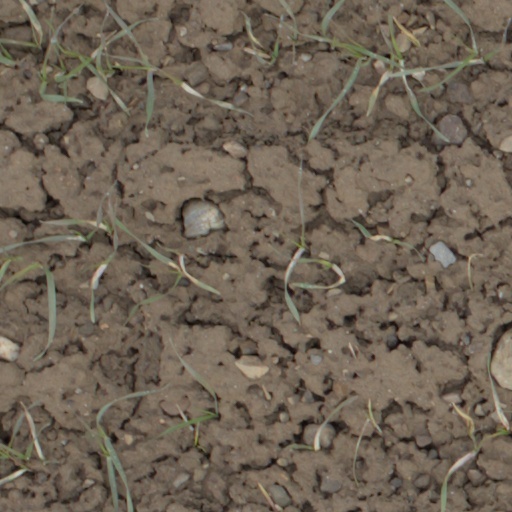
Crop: wheat